62nd Expeditionary Attack Squadron

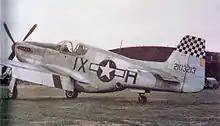
162d Tactical Reconnaissance Squadron P-51C Mustang

Activated as part of IV Fighter Command in early 1943, engaged in Air Defense of the San Francisco area as well as a Replacement Training Unit until the end of 1943. The squadron was trained as a North American P-51 Mustang unit, then dispatched across the Atlantic to join IX Fighter Command in the United Kingdom. It provided air support to Allied ground forces in France and carried out air defence missions, attacking enemy aircraft in air-to-air combat over Europe.